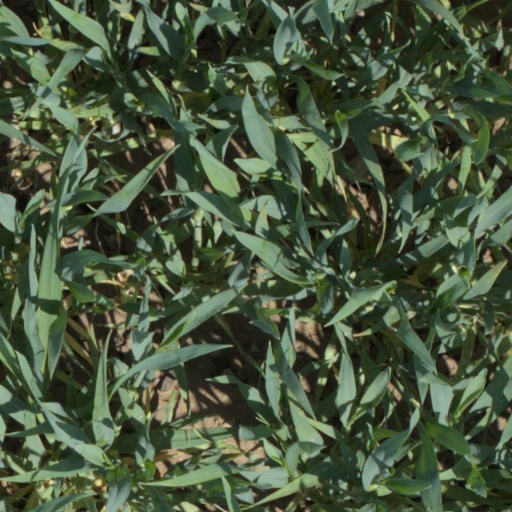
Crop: wheat